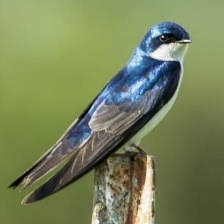
Species: TREE SWALLOW
Scientific name: TACHYCINETA BICOLOR